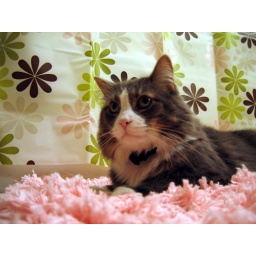
on the set of austin powers, or, in the bathroom checkin out my new rug and shower curtain